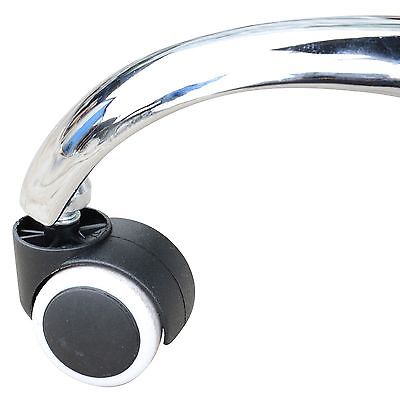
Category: chair